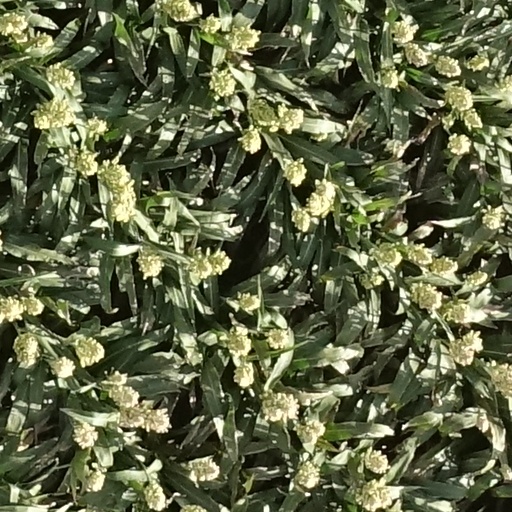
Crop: sorghum